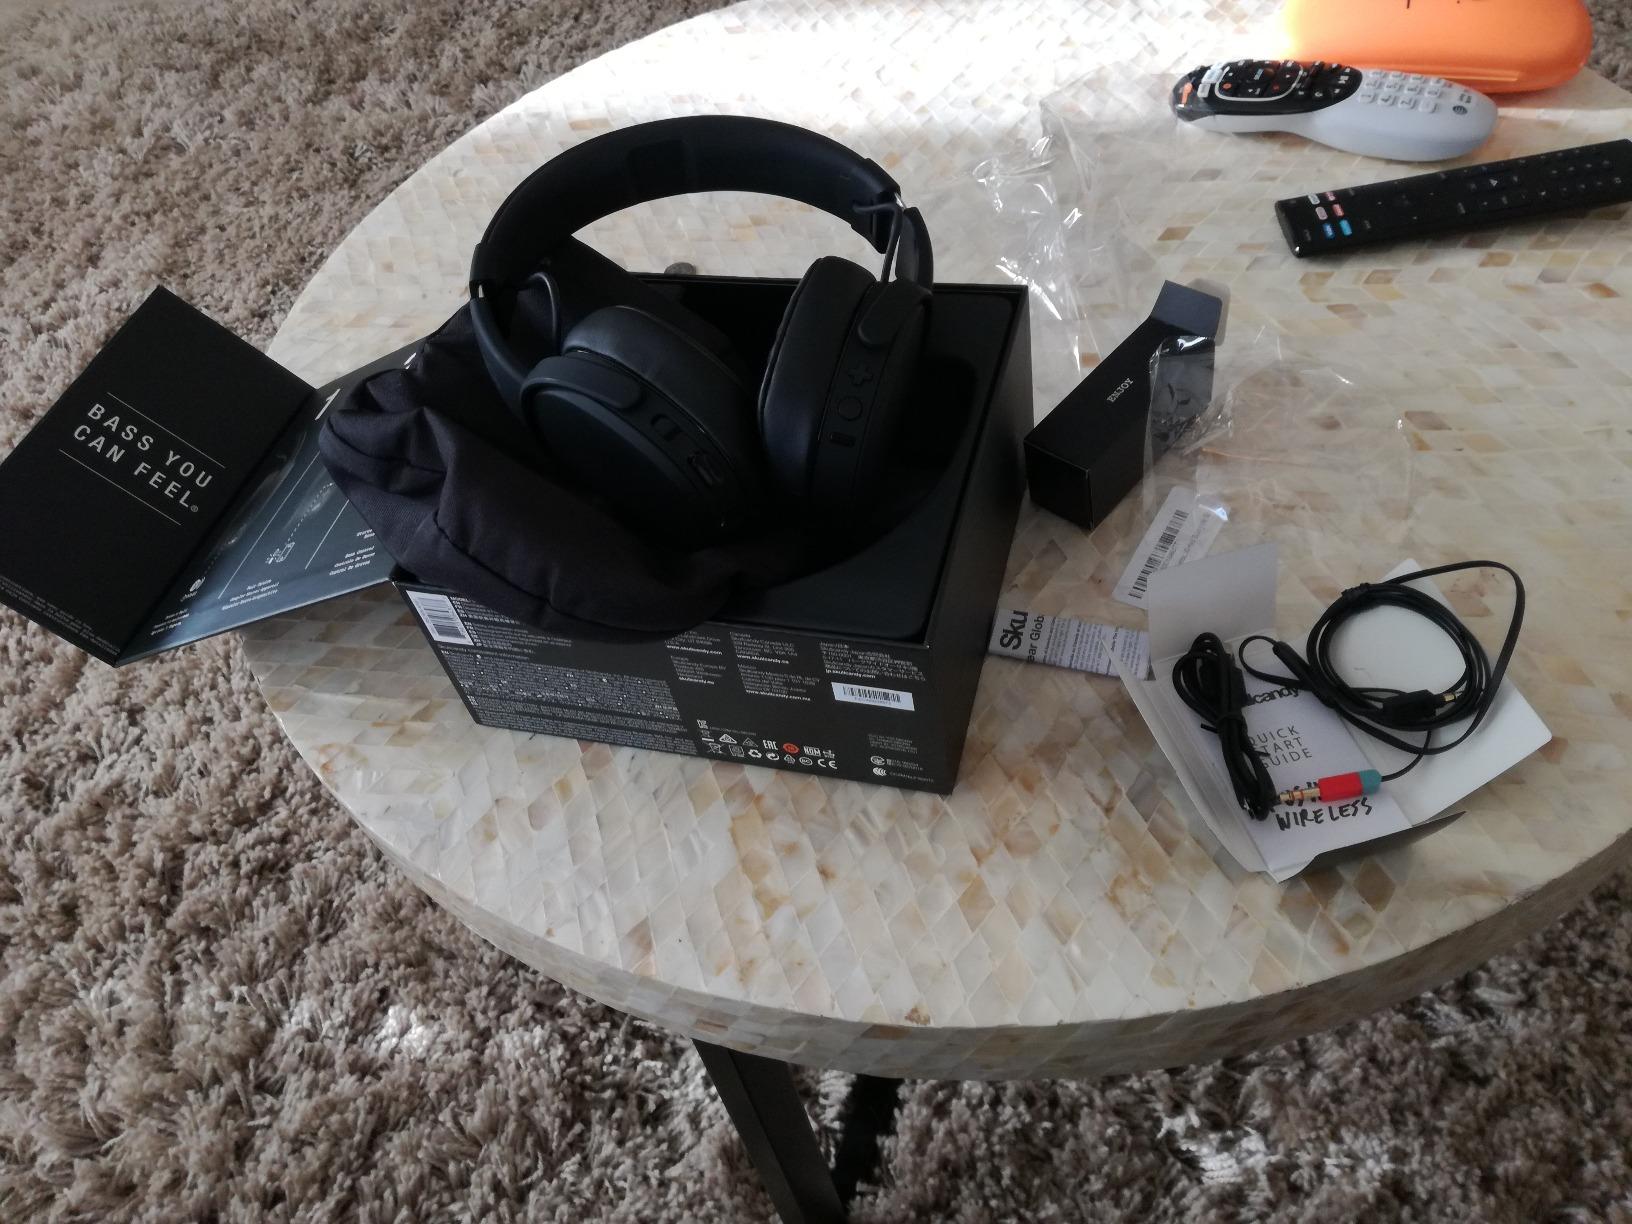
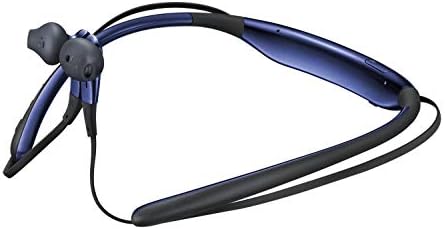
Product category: headphones
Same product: no